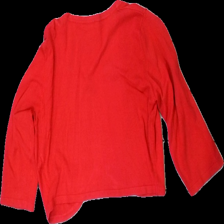
View: back
Type: Cardigan
Category: Ladies
Brand: Not in the list
Brand text on label: vila
Colors: Red
Material: 100% visc
Cut: Cropped
Size: L
Season: All
Damage location: bottom right
Damage 2 location: middle right
Damage 3 location: bottom left
Price range: <50
Recommended usage: Reuse